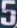
Number: 5